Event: Nepal Earthquake
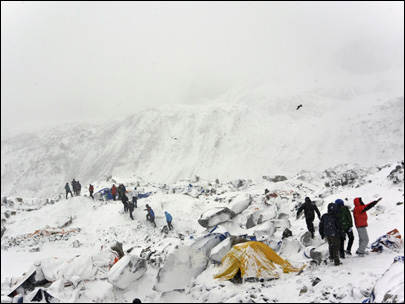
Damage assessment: no_damage